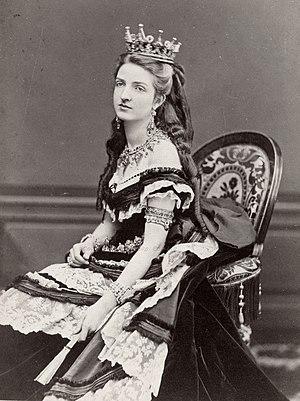
Marguerite Thérèse Jeanne de Savoie-Gênes, princesse de Savoie,